Cumbernauld

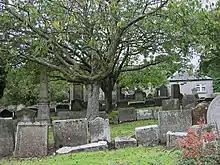
Cumbernauld Old Kirk – The Village

The town's rugby team, Cumbernauld RFC, were formed in 1970 and grew to have 3 senior men's teams and several junior teams. The club and council agreed in the late 1970s to develop the Auchenkilns area in Condorrat. The multi-sports facility opened in 1979 and is now shared with Kildrum United FC. They play in West Region League 3, the 7th tier of club rugby in Scotland.